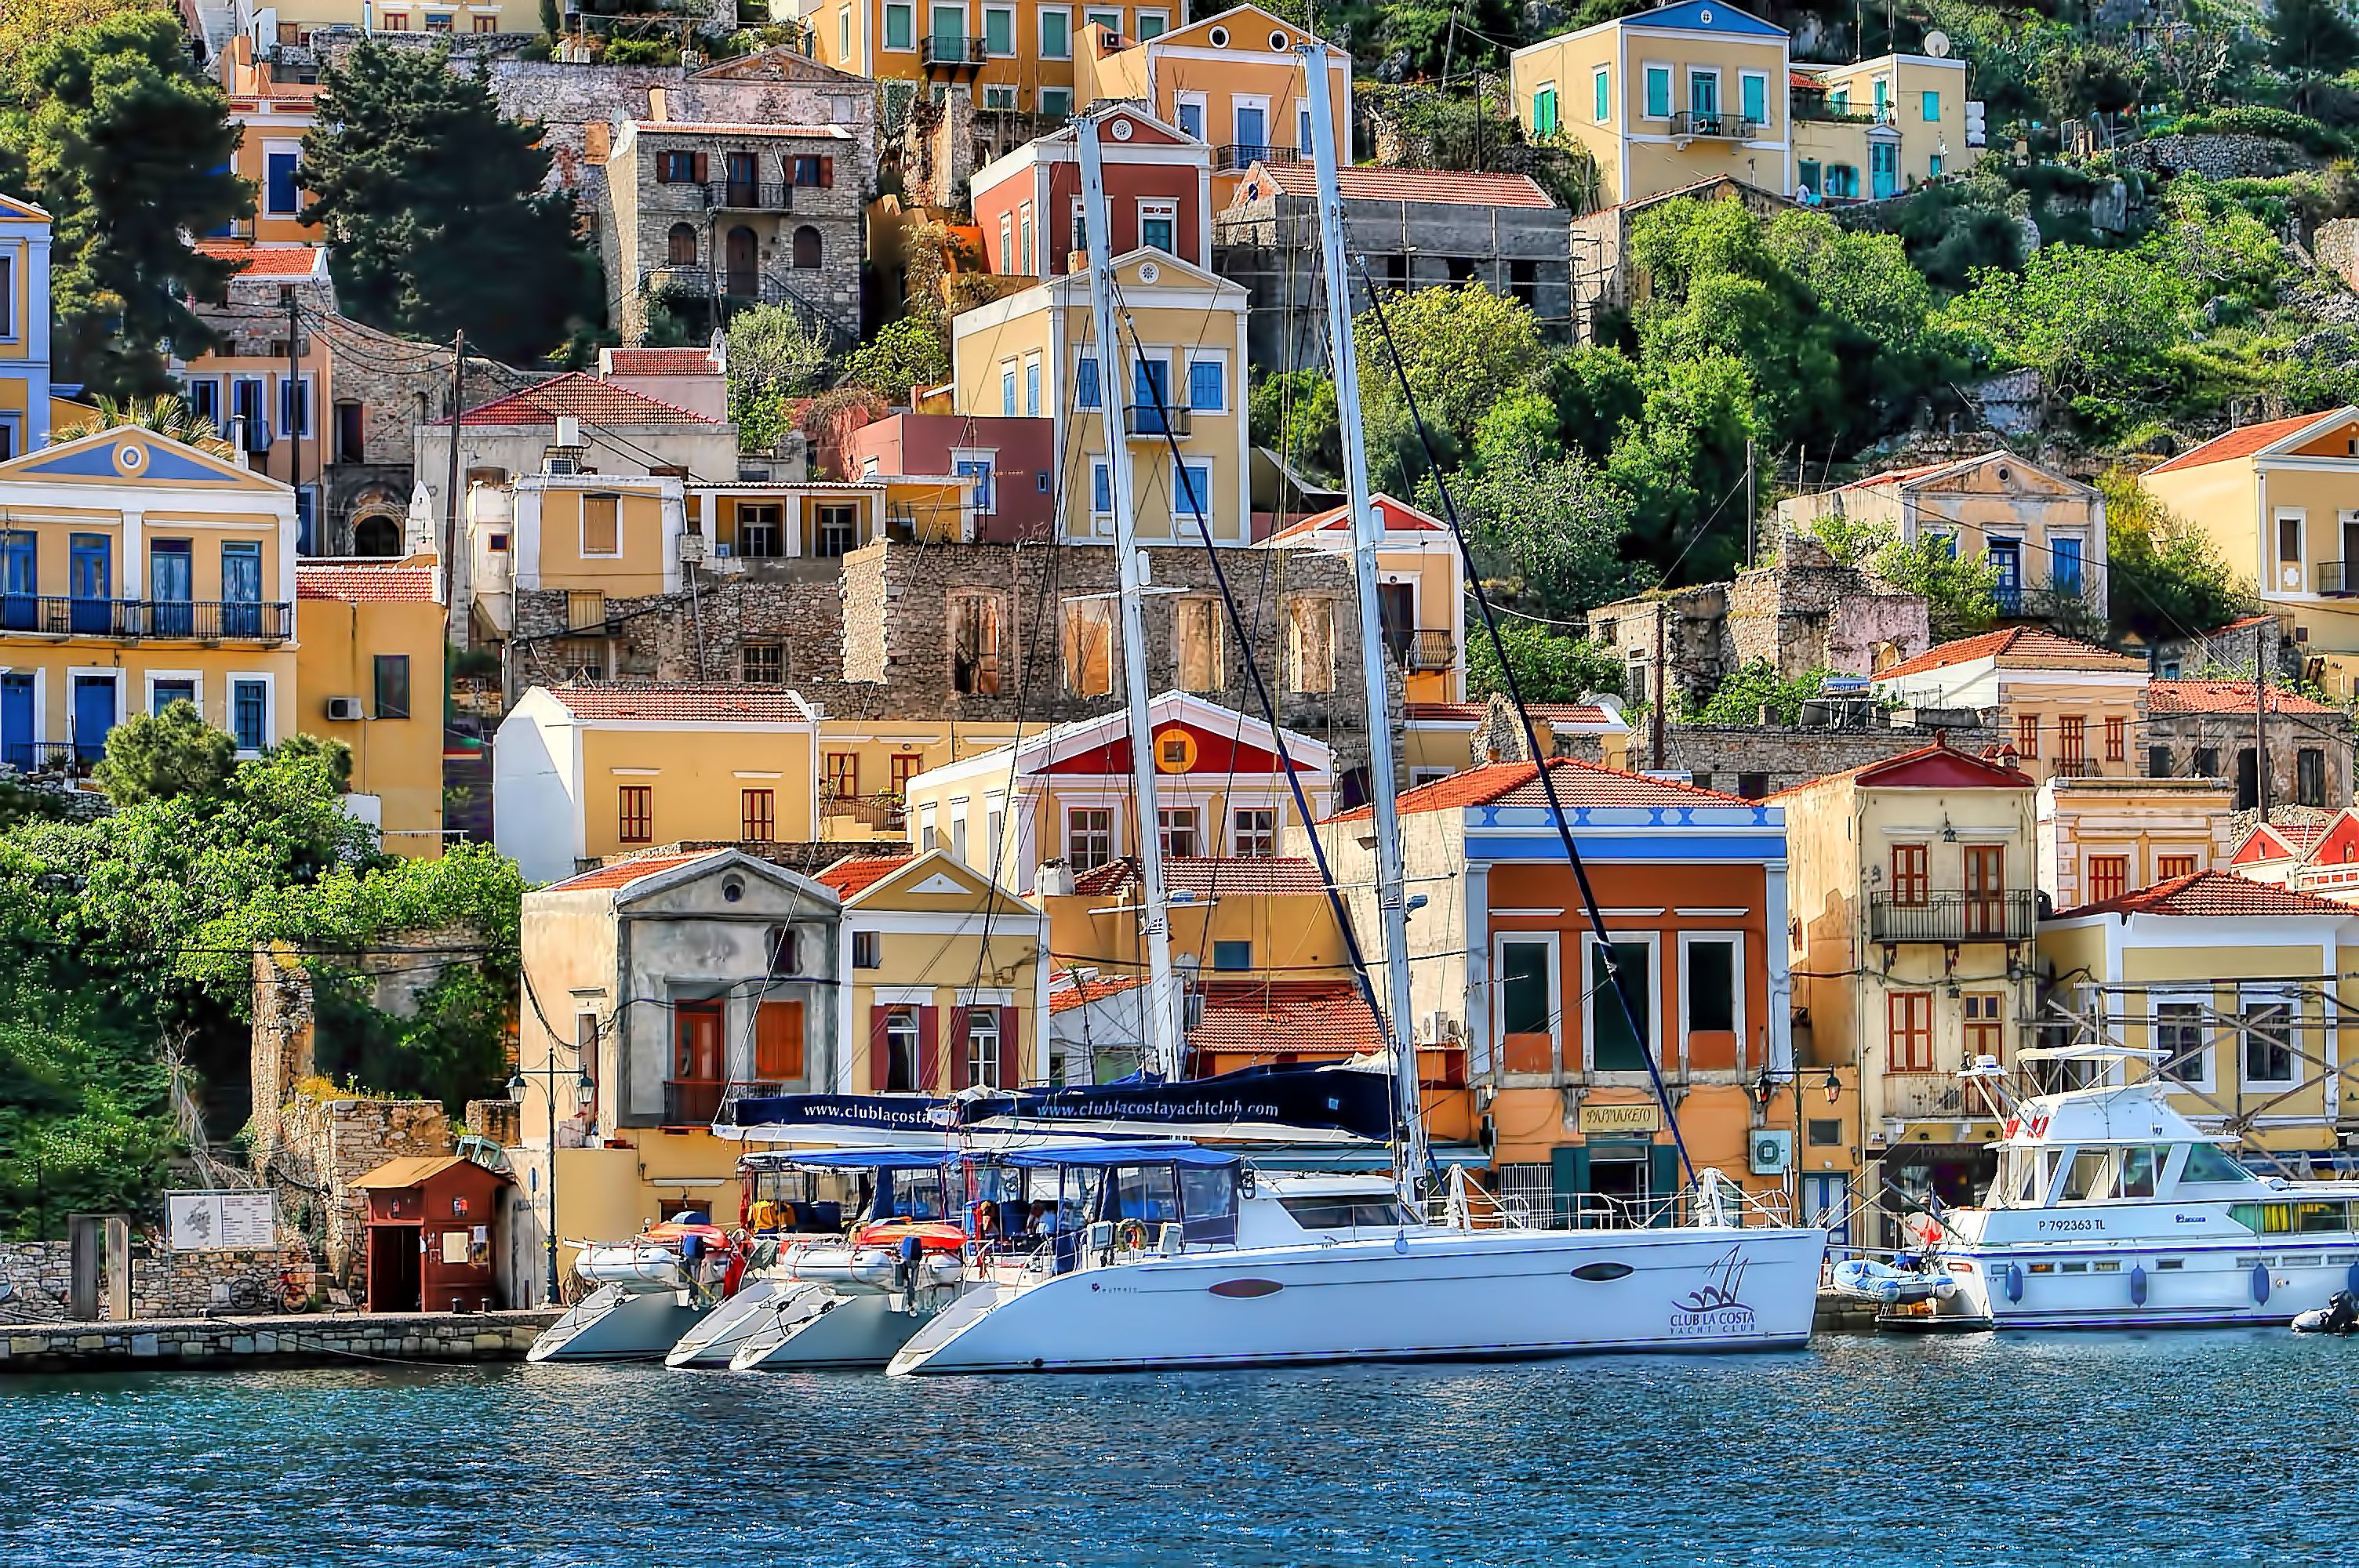
sea, dock, town, cityscape, vacation, vehicle, harbor, marina, waterway, april2009